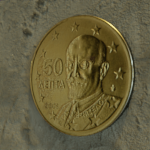
Coin value: 50cents
Country: gr
Edition: standard